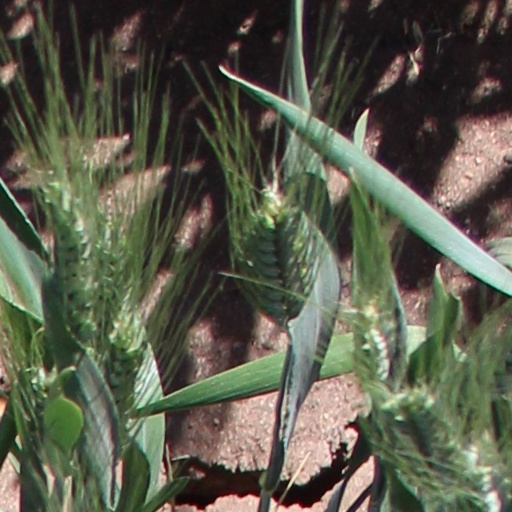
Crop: wheat